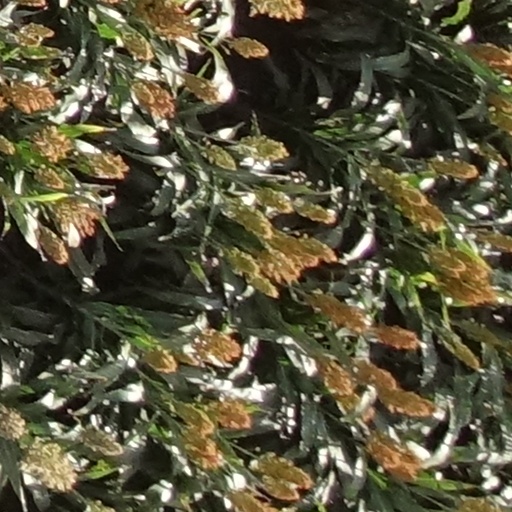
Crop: sorghum